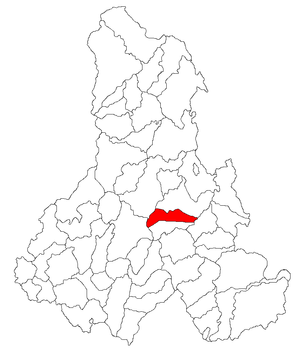
Dănești est une commune roumaine du județ de Harghita, dans la région historique de Transylvanie. Elle est composée d'un seul village, Dănești.